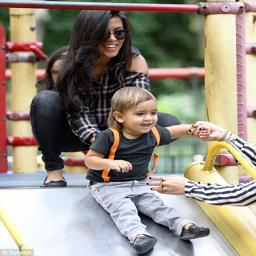
active : socialite yesterday posted this cute snap of her playing with person earlier this month